No. 621 Volunteer Gliding Squadron

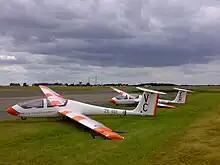
Vikings ZE498 (VC) and ZE627 (XR)

At the end of 2018 Sqn Ldr A. Webb took over command of 621 VGS from Sqn Ldr D Woolcock, since this the Squadron has undergone major changes in organisation and in personnel.